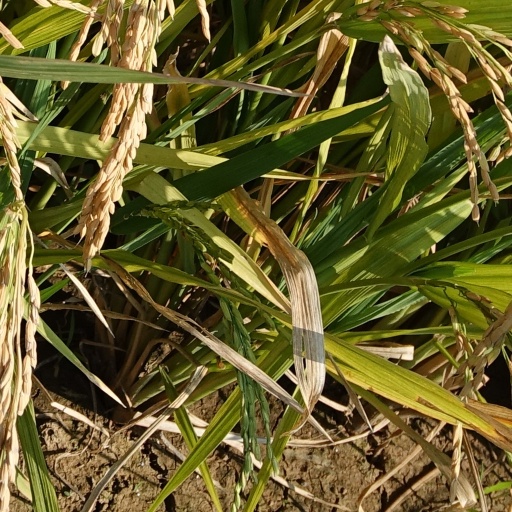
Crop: rice